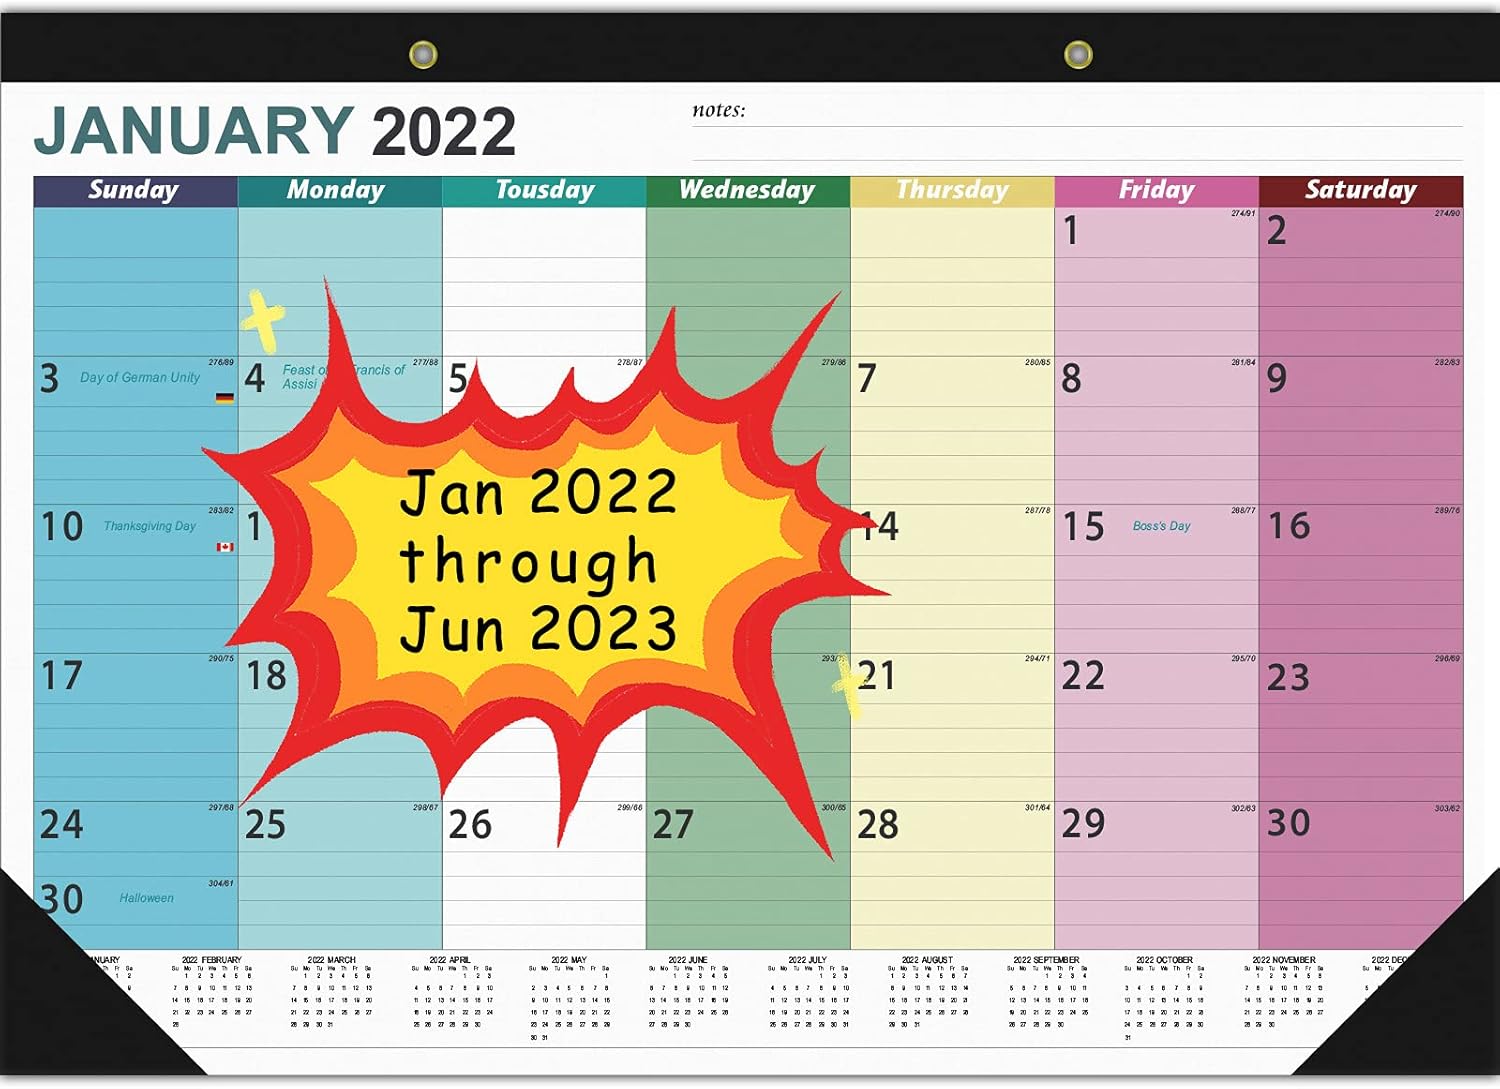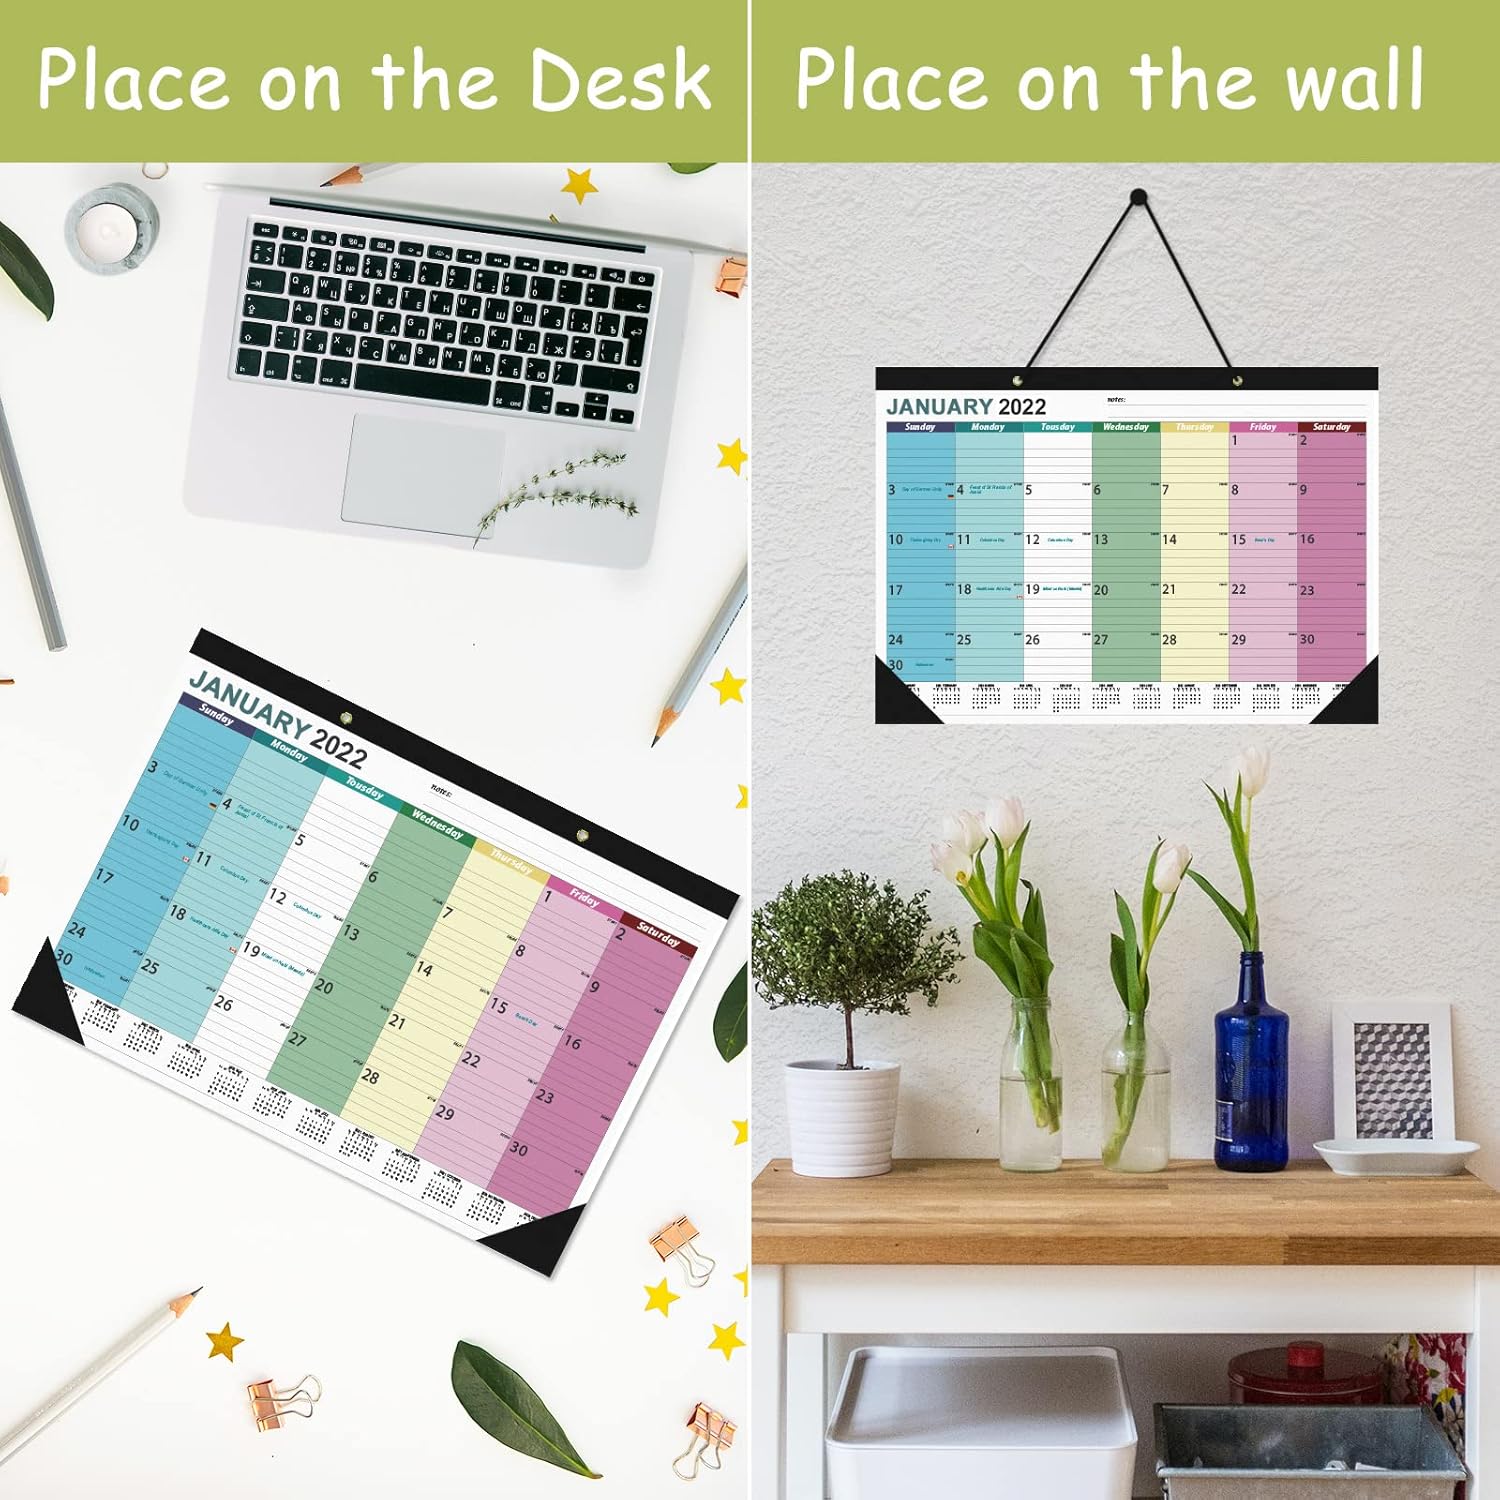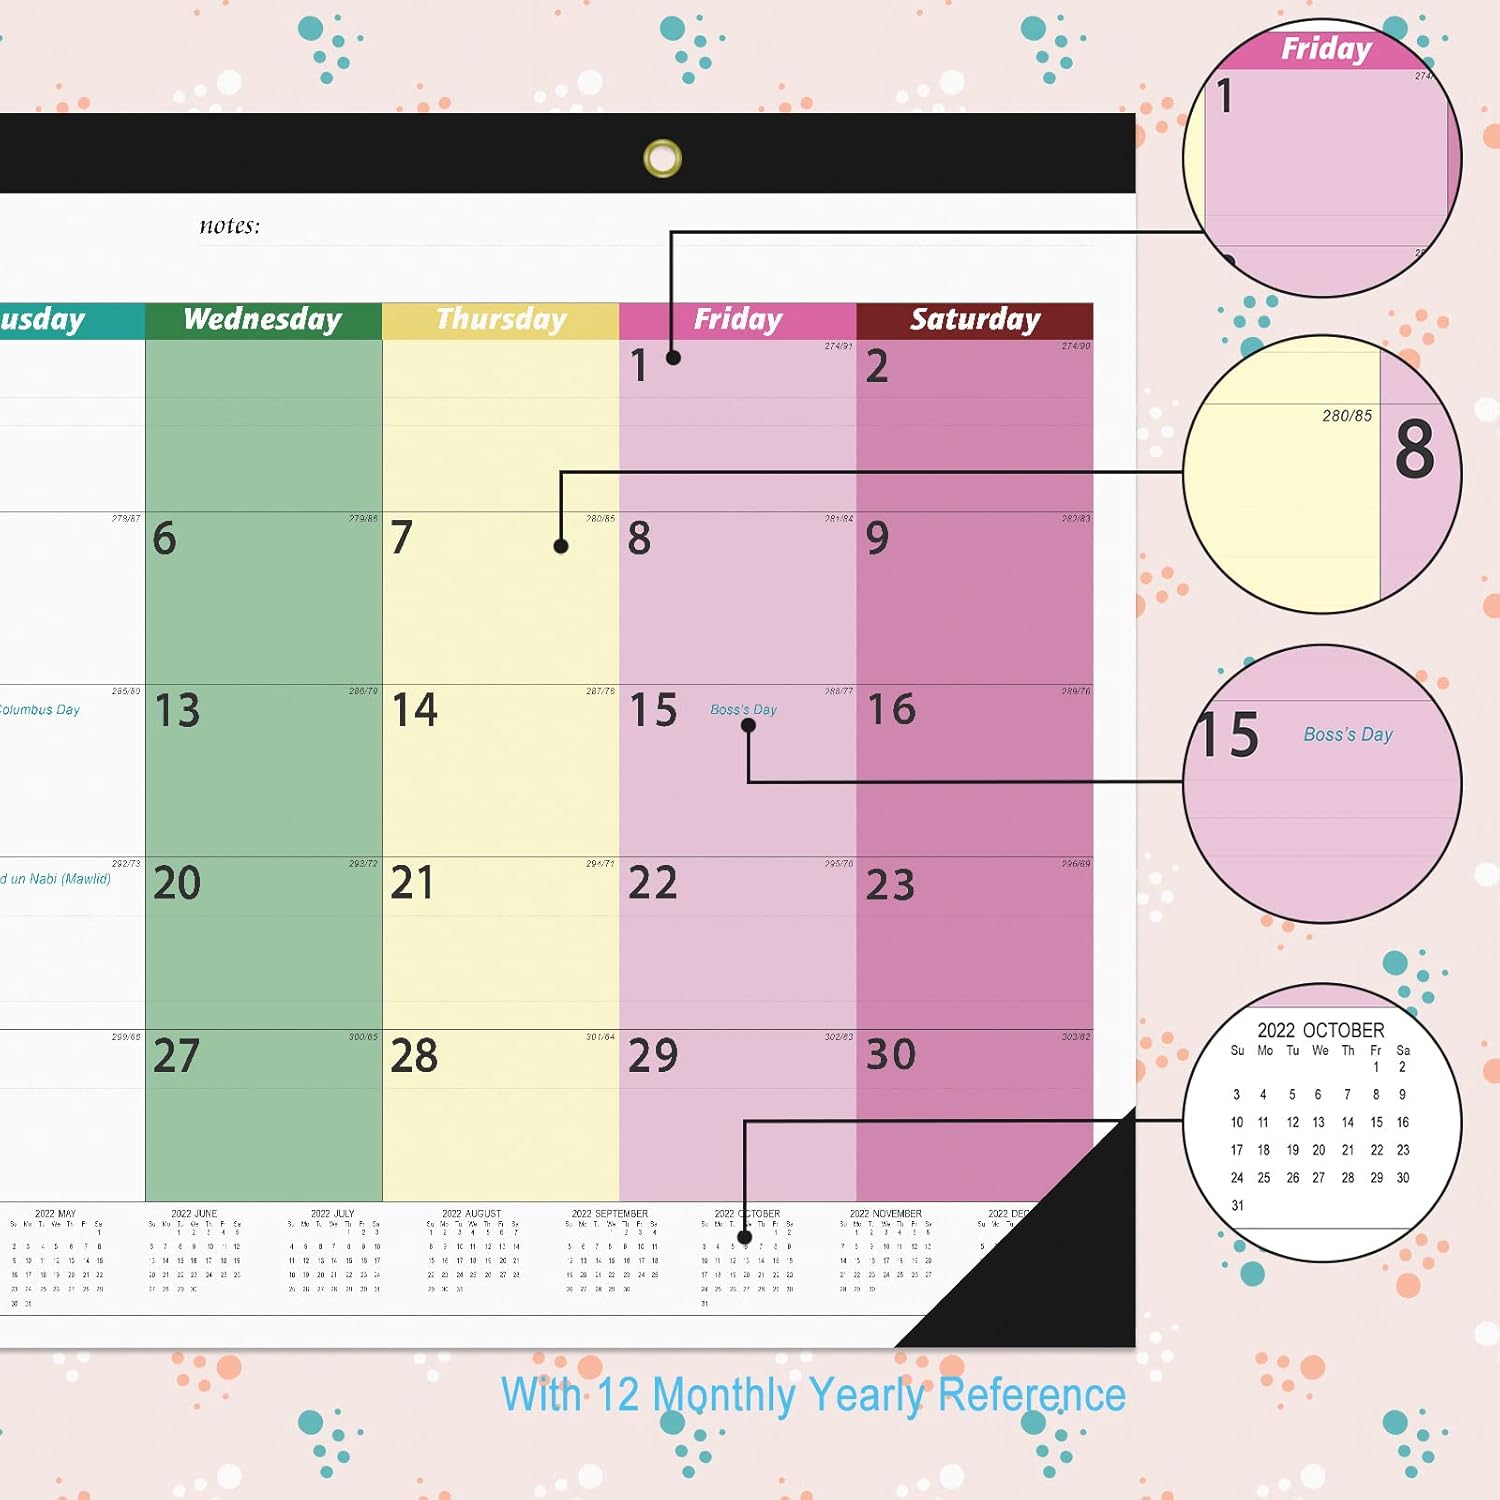
Desk Calendar 2022-2023 - 18 Monthly/Wall Calendar, 16.9inch x 12inch, January 2022 - June 2023, Large Colorful Ruled Blocks, Tear Off, Desktop Calendar for Planning and Organizing
Category: Office Products
(1) Each Month Has A Different Colored Background, Julian Dates, And A Large Writing Space for Tracking Deadlines, And Clearly Organized Special Events. It Is An Excellent Tool for Long-Term Planning. (2) The Daily Rule Plan Block and The Lined Notes Section On Each Page Can Keep The Plan Tidy and Clear, And Track Your Daily To-Do List To Remind You Of Tasks and Promote Them To Be Completed In The Near Future. (3) With Large Writing Space: Daily Block (1.6" X 2.3"). You Can Keep Everything Organized, Track Important Events and Understand Your Schedule. For Example, Anniversaries, Appointment Dates, Holidays, Meetings, Goal Plans, Etc. (4) Product Composition: Transparent Plastic + Anti-Leakage Paper + Thread Trimming Hole + 2 Hanging Holes + 2 Black Corner Guards + Bright White Paper + Sturdy Bottom Plate Details---- 1 Plastic Page: At The Top Of The Calendar, It Can Effectively Prevent Dust High-Quality Ink Paper: Bring You Health and Happiness. Tearable Design: 18 Sheets Of Tearable Microporous Paper, Easy To Tear Off The Page. Metal Hanging Hole: You Can Also Choose To Hang It On The Wall. Clear Corner Protection: It Can Effectively Reduce The Folding Pages and Make The Pages Easy To Manage. Colorful Bright White Paper: Provide You With A Clean Writing Space. The Hard Board At The Bottom: It Is More Conducive To The Smooth Writing. (5) This 2022-2023 Desk Calendar Is Loved By Many People Because Of Its Suitable Size and Portability. The Color Matching Of Each Month Page Makes This 2022-2023 Desk Calendar No Longer Monotonous. Help To Design A Better Future and A Happy Life for You! The Perfect Tool To Make Your Life More Efficient. Add Vitality To Your Home Or Office.
Features: 【Desk Calendar 2022-2023】: Covers The Monthly Calendar Page for The 18 Months From January 2022 To June 2023. The Monthly Overview Provides You With An Overall Vision for The Reference Plan Throughout The Year. Manage Your Daily Plans Easily and Efficiently Without Turning Pages. | 【Advanced Thick Paper】: Archival Quality Pages Made Of Acid-Free Paper, Printed With Balanced Color Inks, Can Resist Damage From Light and Air. Therefore, You Can Keep A Long Timetable In This Wall Calendar for Future Review. | 【Anti-Leakage】: The Paper Of This Desk Calendar Is Specially Designed To Avoid Feathering and Leakage. Anti-Leakage, Anti-Scratch, Provide You With A Smooth Writing Experience. In Addition, The Perforated Page Of The Desk Calendar Can Be Easily Torn Off. | 【Clear Corner Protectors】: Two Corner Protectors Can Keep Your Page Flat and Prevent Paper Curling Or Tearing. It Feels Good To The Touch. The Two Hanging Holes Can Also Turn The Desk Calendar Into A Wall Calendar. There Are Also Two Hanging Holes for You To Choose To Hang On The Wall. | 【Durable Backplane】: To Ensure That You Always Have A Strong Writing Surface. It Is Large Enough To Write Down Events and Deadlines While Still Putting Comfortably On The Table, Or It Can Be Used As A Desk Cushion.